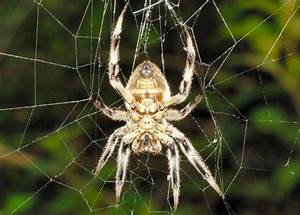
Label: ragno